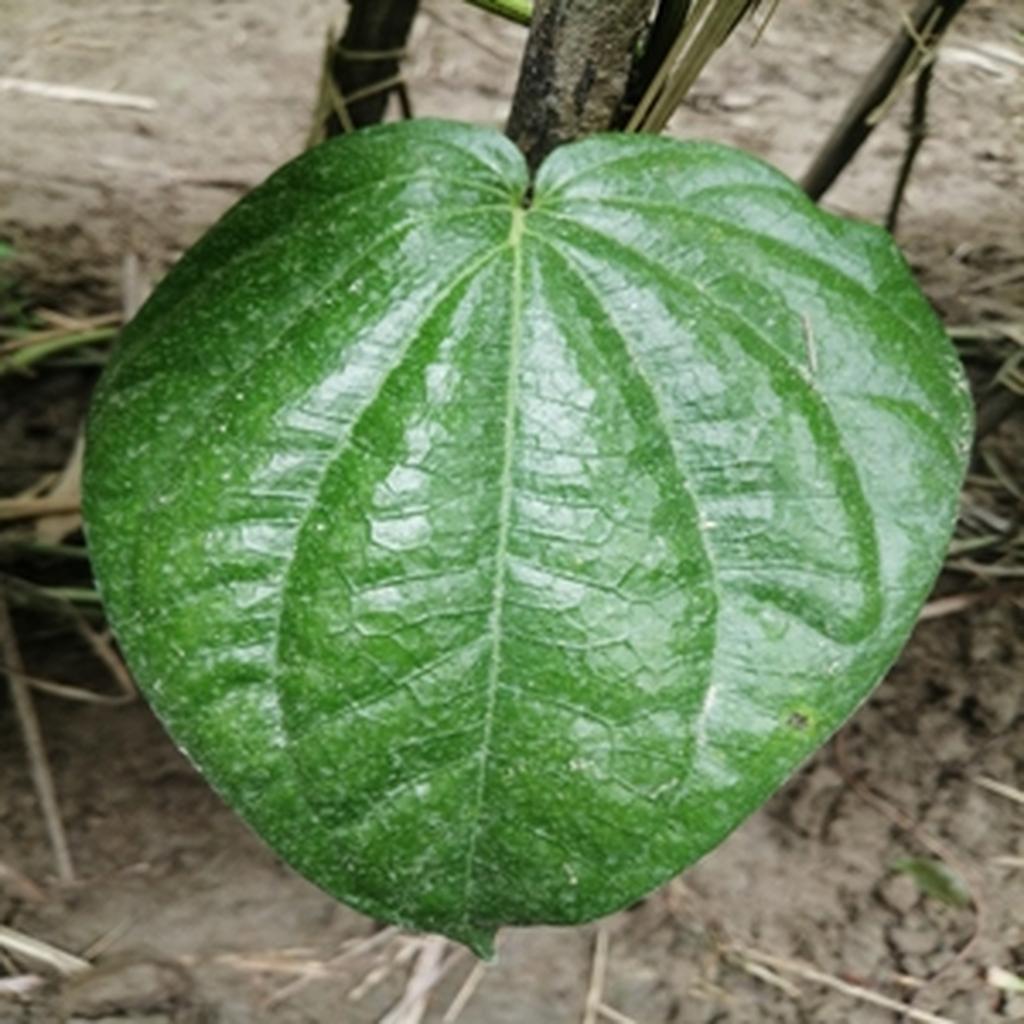
Label: Leaf_Spot